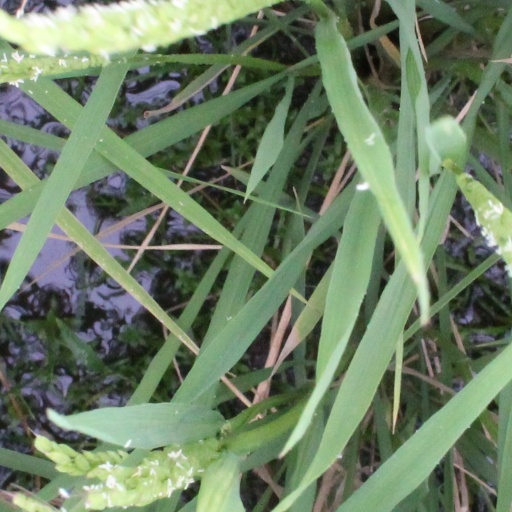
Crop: rice